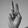
ASL letter: V